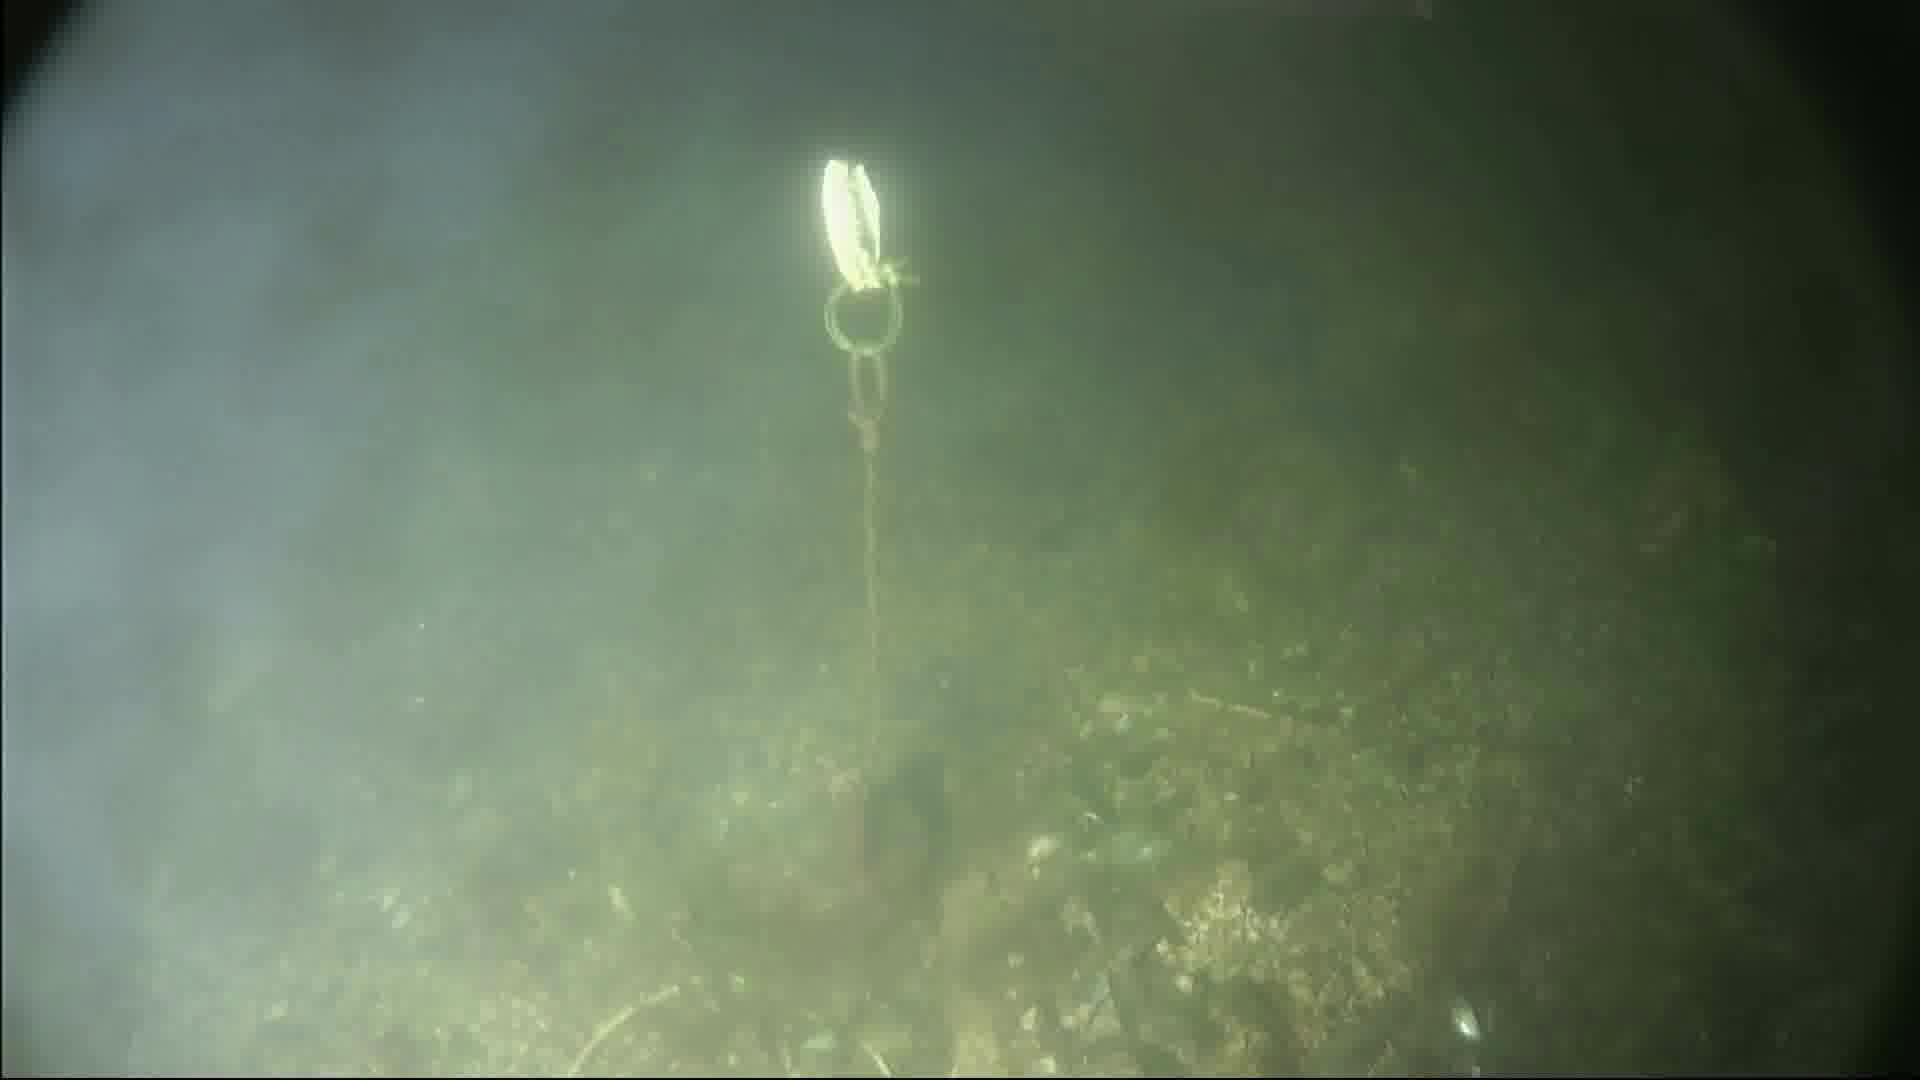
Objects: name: crab